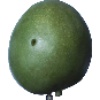
Label: mango